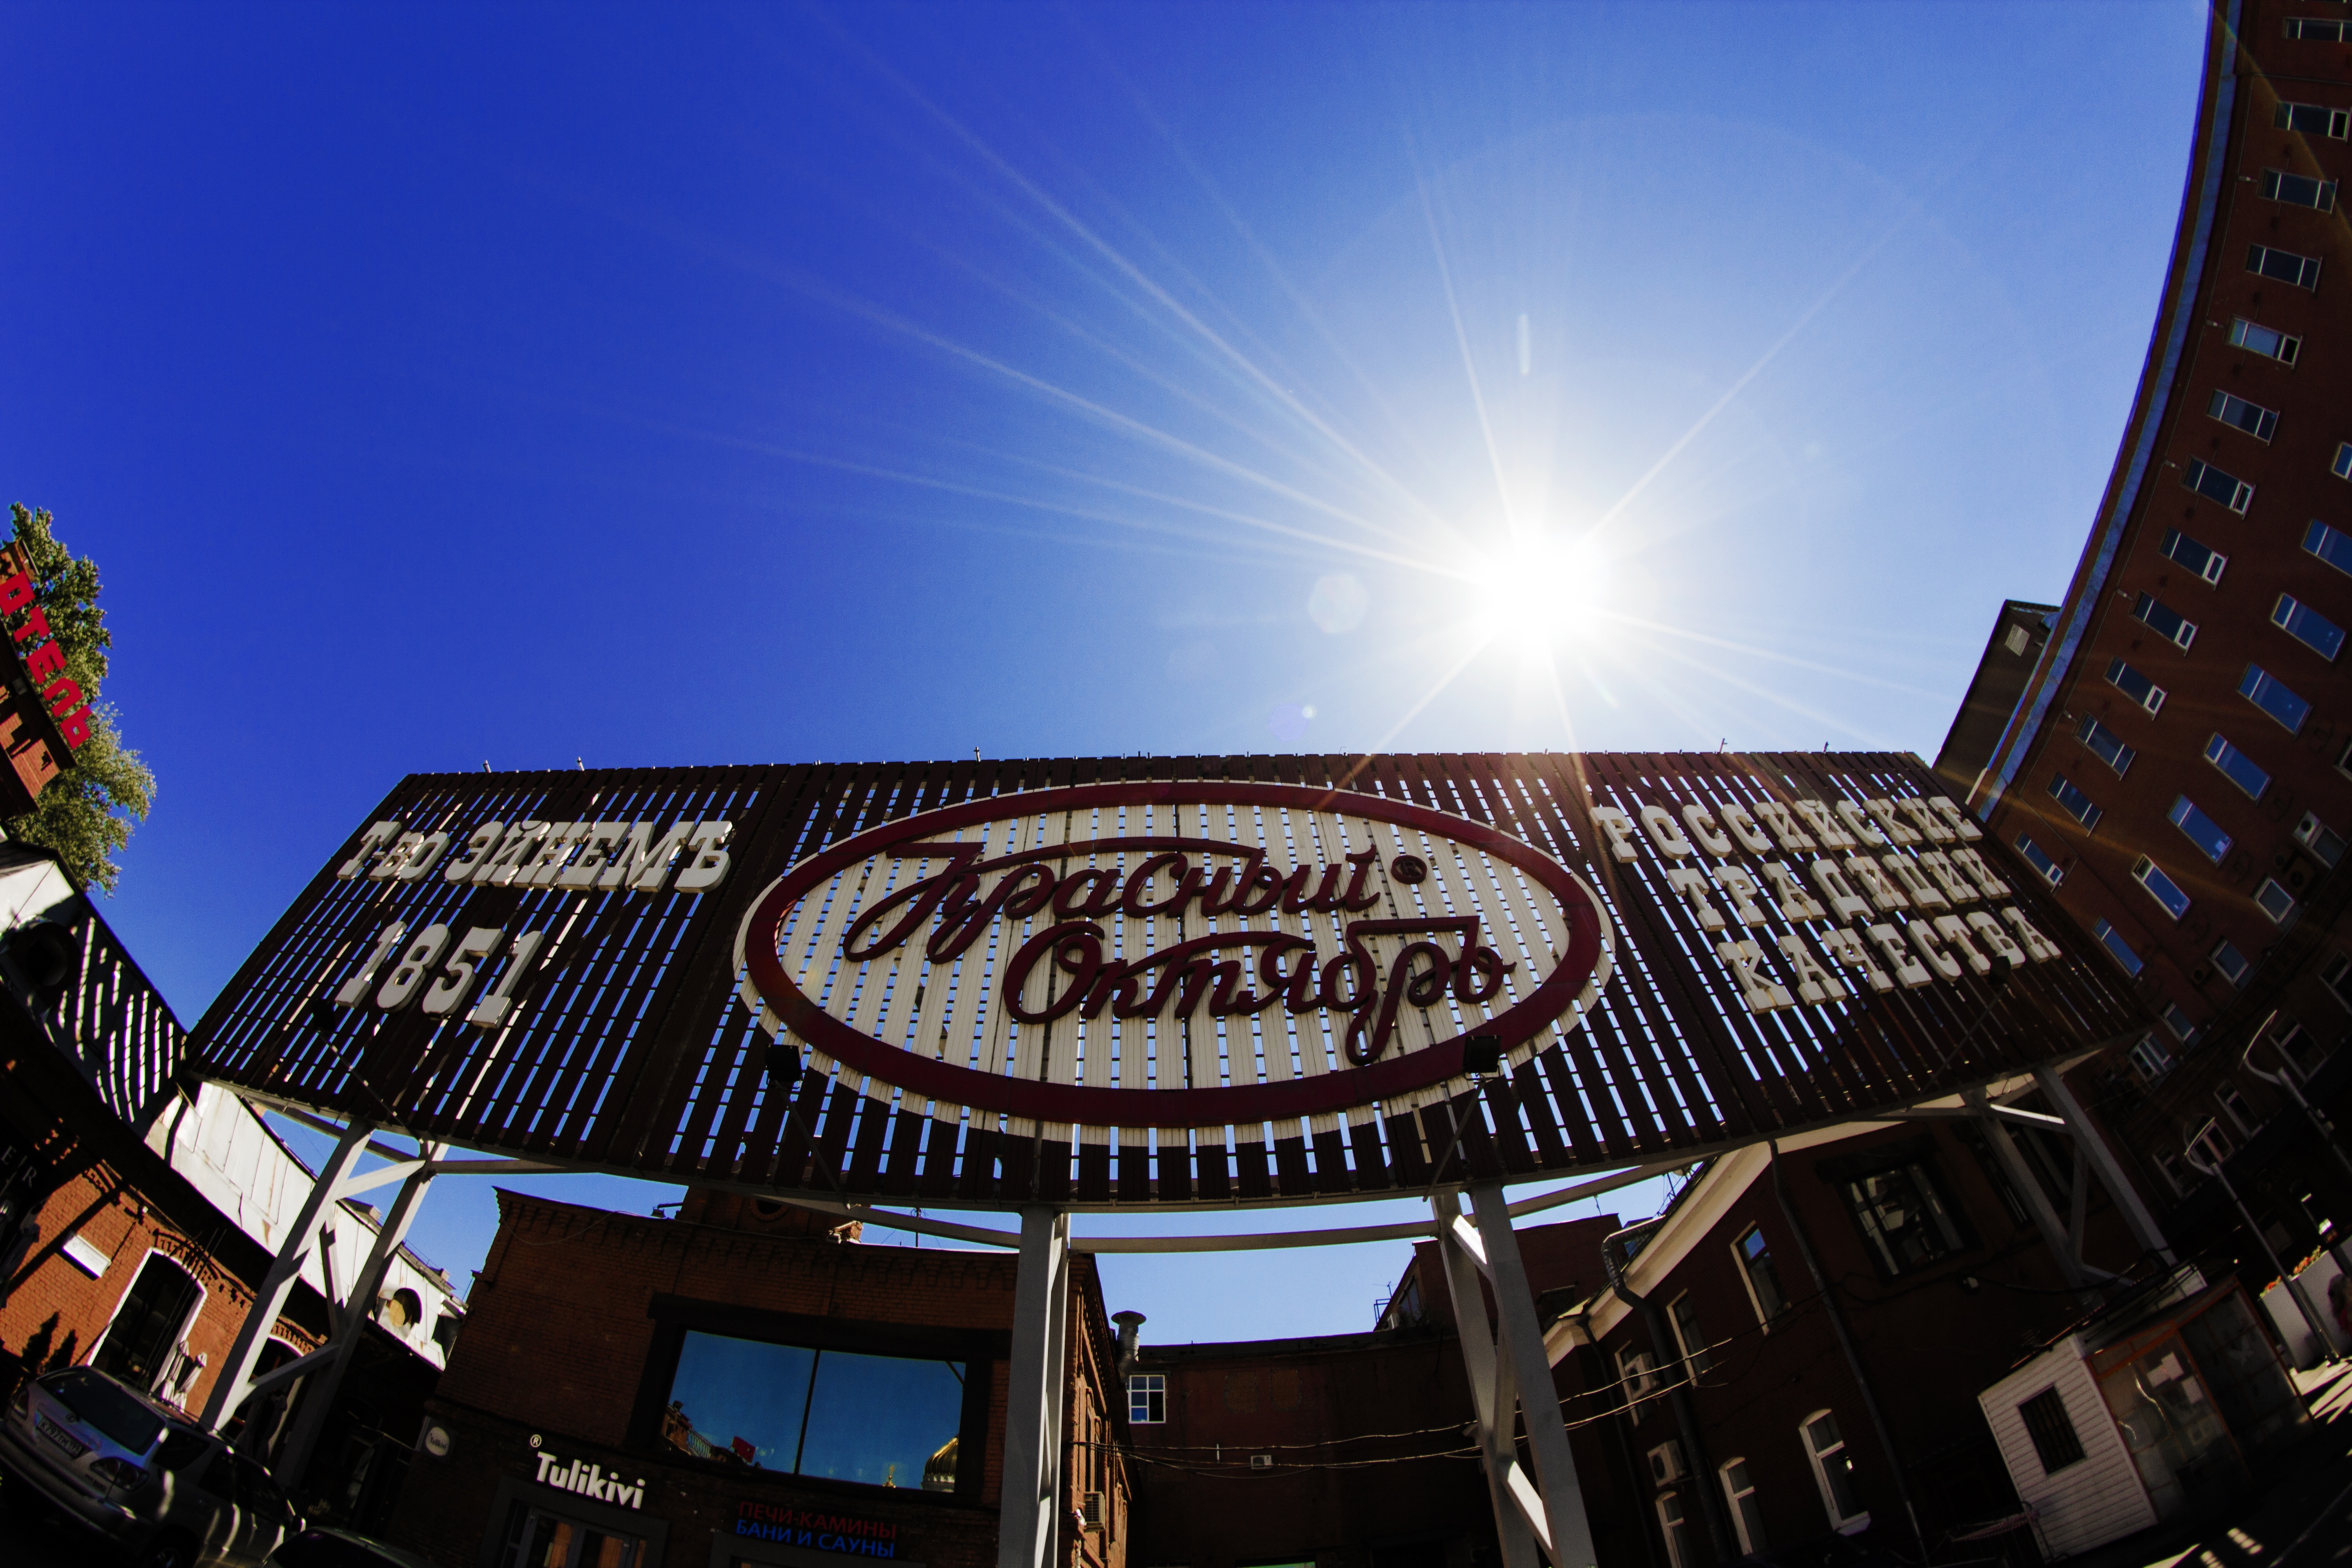
structure, sky, night, stadium, theatre, arena, moscow, sport venue, red october